Amores (Ovid)

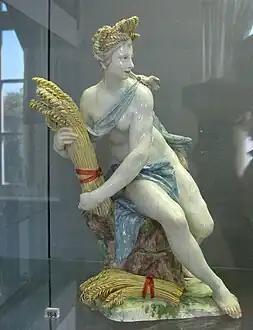
Ceres – Dominikus Auliczek um 1770-1

The book has a ring arrangement, with the first and last poems concerning poetry itself, and 1.2 and 1.9 both contain developed military metaphors.